Numbers 31

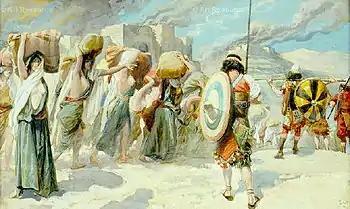
Women of Midian led captive by Israelite soldiers. Watercolour by James Tissot (c. 1900).

Numbers 31 is the 31st chapter of the Book of Numbers, the fourth book of the Pentateuch (Torah), the central part of the Hebrew Bible (Old Testament), a sacred text in Judaism and Christianity. Scholars such as Israel Knohl and Dennis T. Olson name this chapter the War against the Midianites.